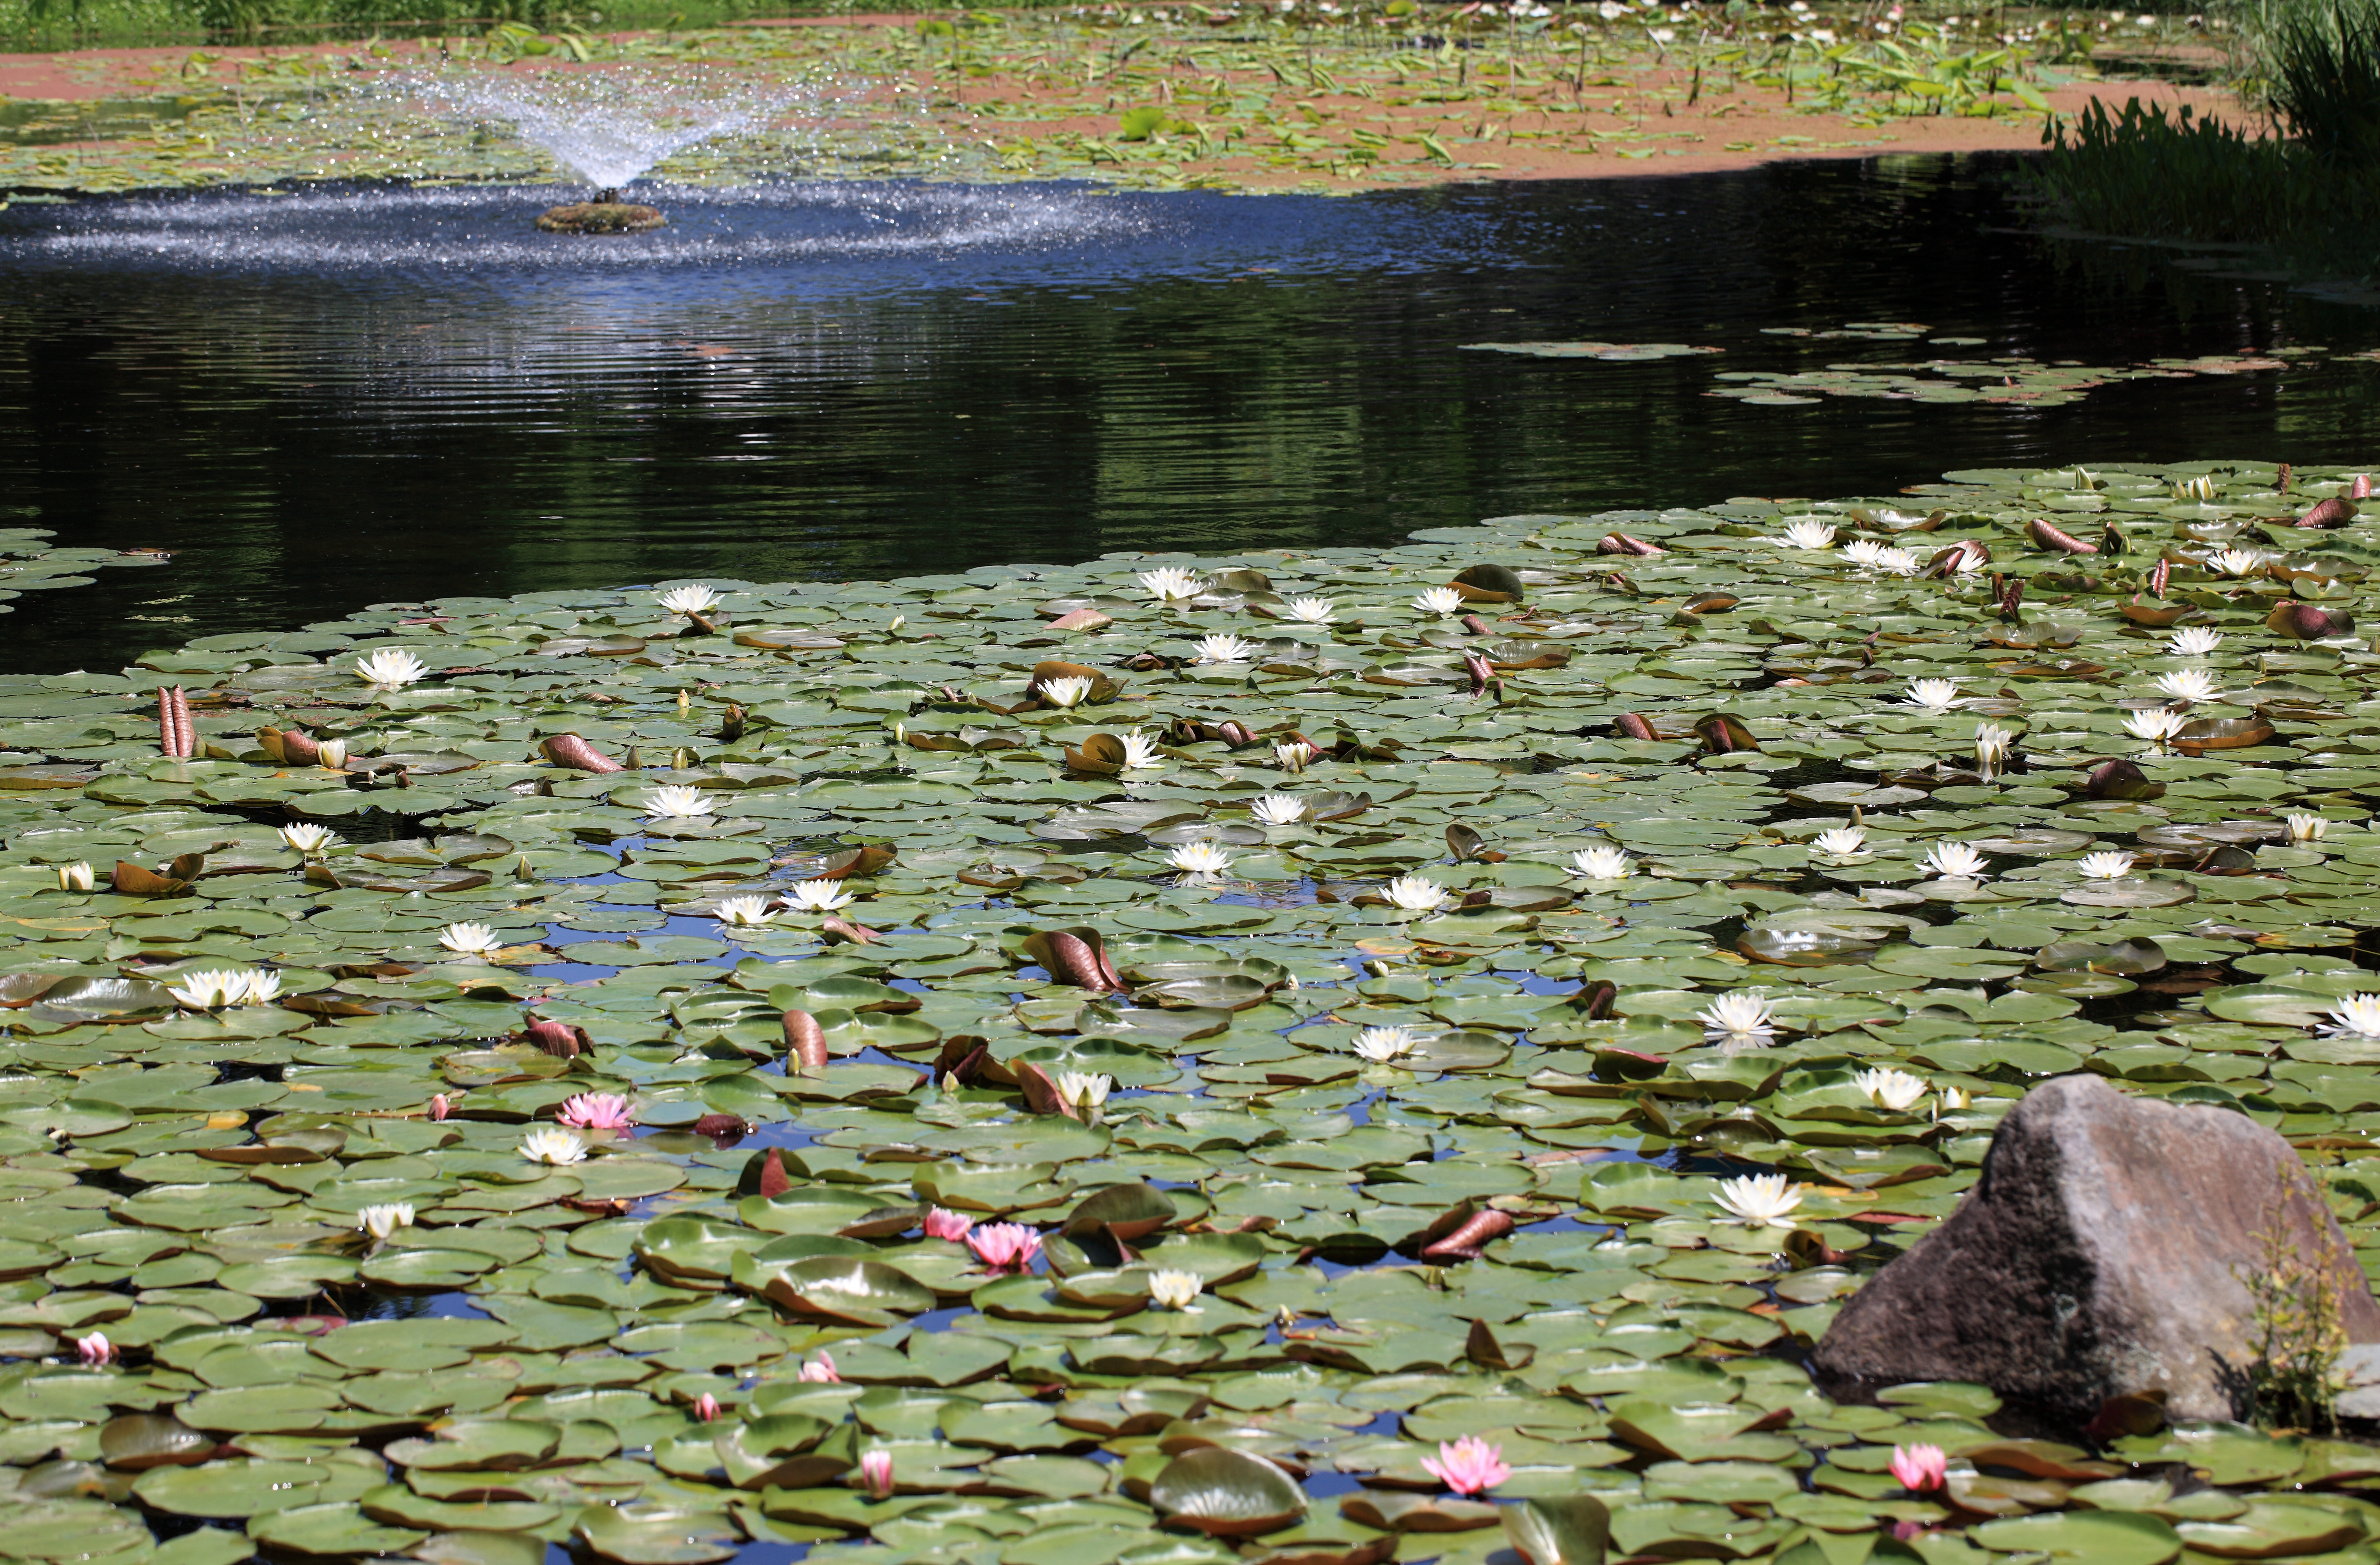
water, leaf, flower, lake, pond, stream, reflection, high, botany, garden, body of water, 5d, hires, markii, water bird, hi, res, resolution, fish pond